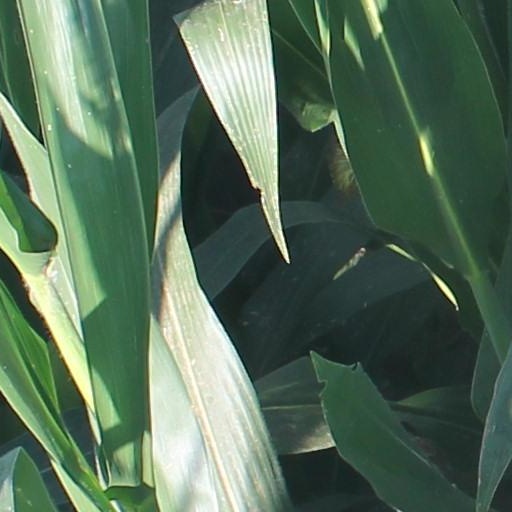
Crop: maize; corn